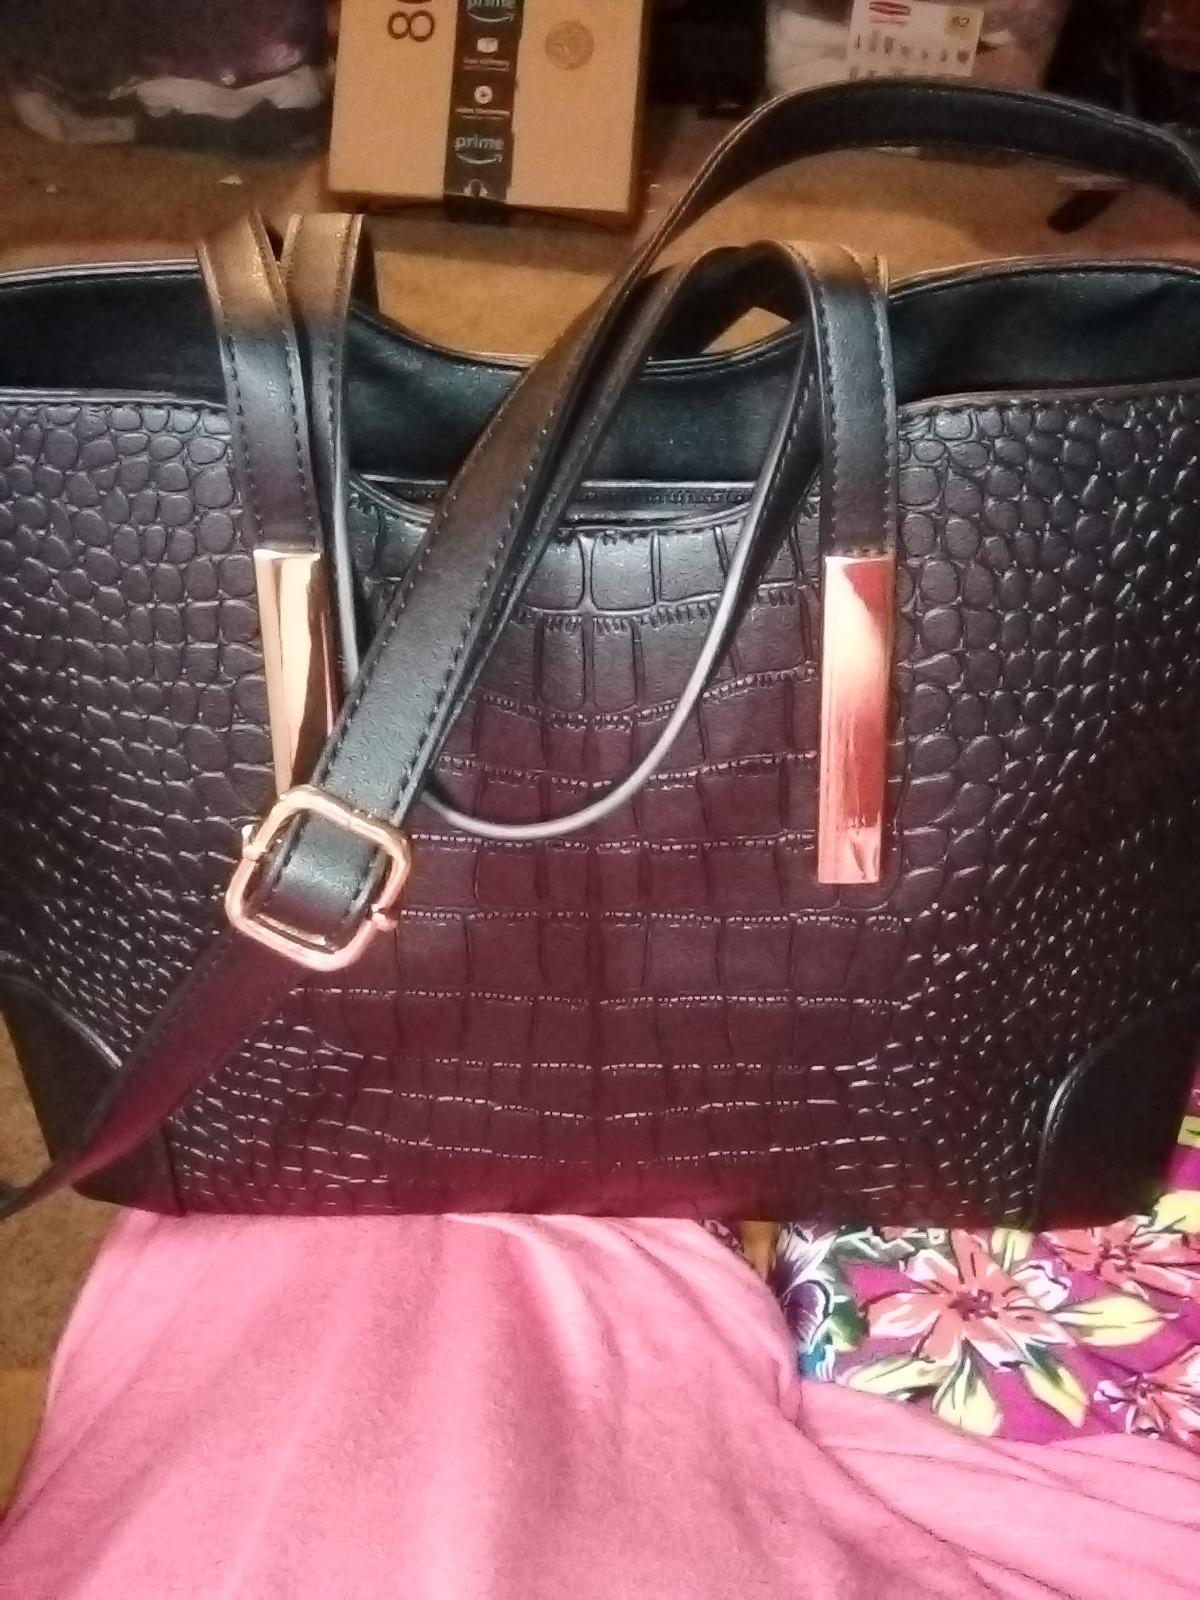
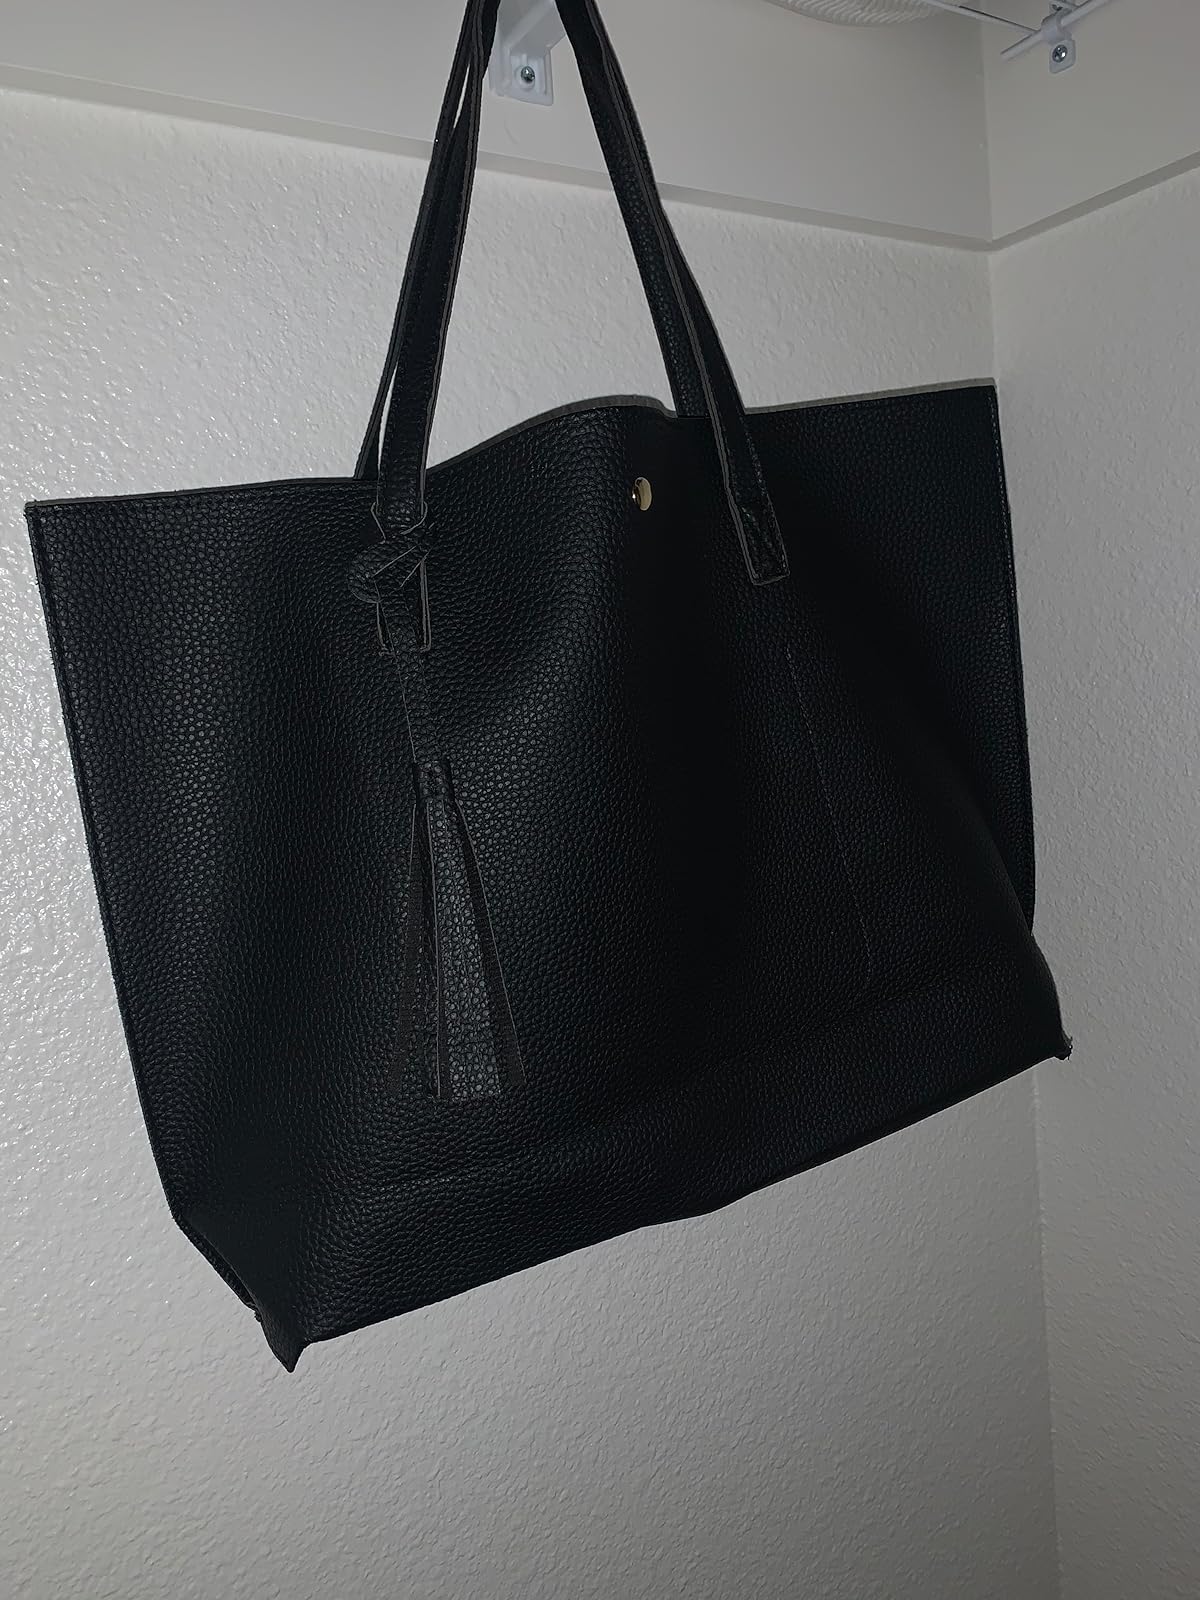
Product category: accessories_handbag
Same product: no